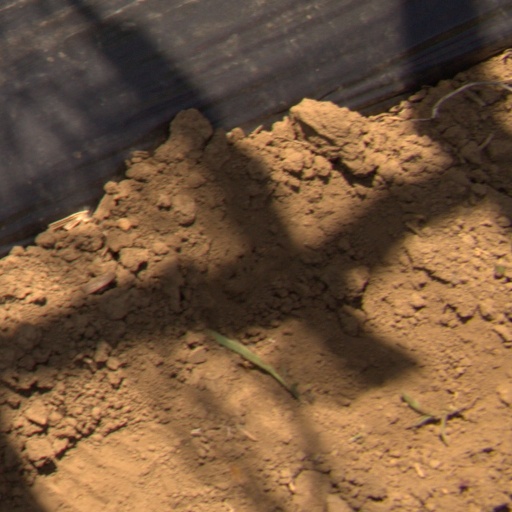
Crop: Jerusalem artichoke